Bamar people

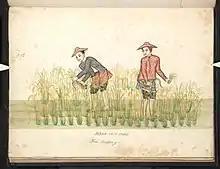
Wet rice cultivation is closely associated with the Bamar.

Between the 600s and 800s, the Bamar migrated into present-day Myanmar, establishing settlements along the Irrawaddy (Ayeyarwady) and Salween (Thanlwin) Rivers and founding the outpost of Pagan (Bagan). The Bamar gradually settled in the fertile Irrawaddy and Salween river valleys that were home to Pyu city-states, where they established the Pagan Kingdom. Between the 1050s to 1060s, King Anawrahta founded the Pagan Empire, for the first time unifying the Irrawaddy valley and its periphery under one polity. By the 1100s, the Burmese language and culture had become dominant in the upper Irrawaddy valley, eclipsing Pyu (formerly called Tircul) and Pali norms. Conventional Burmese chronicles state that the Pyu were assimilated into the Bamar population.